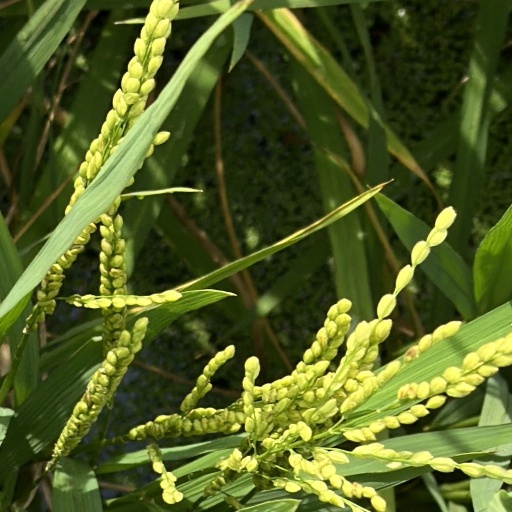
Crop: rice